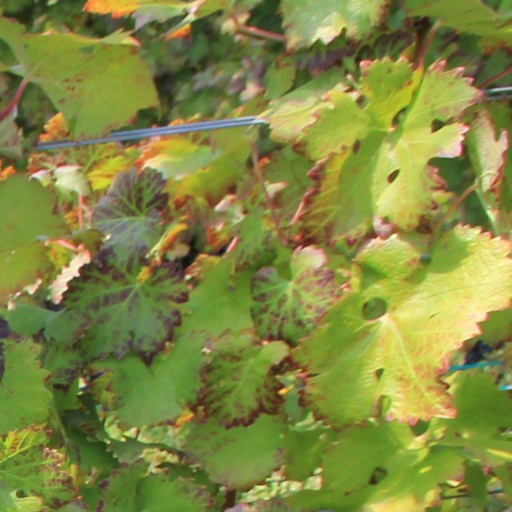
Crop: grape